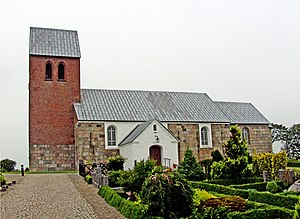
Bedsted Kirke (Thy)
Bedsted Kirke set fra syd.
fra syd
Bedsted Kirke er kirken i Bedsted Sogn i Sydthy Provsti. Kirken og sognet ligger i Thisted Kommune.